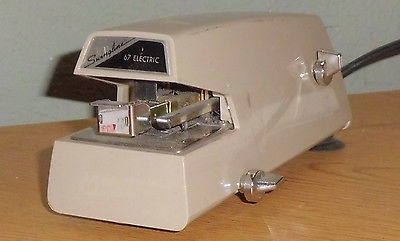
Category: stapler